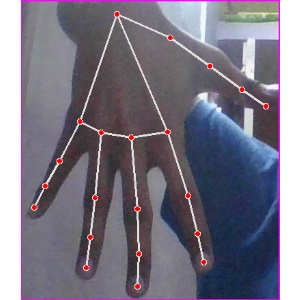
अक्षर: ढ